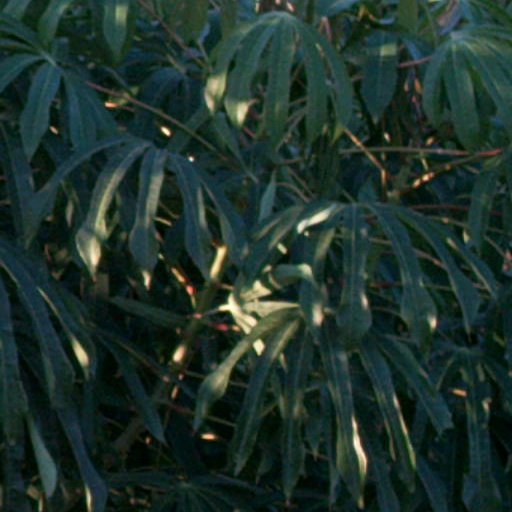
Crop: cassava